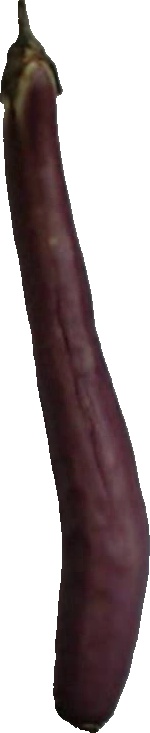
Label: eggplant_long_1